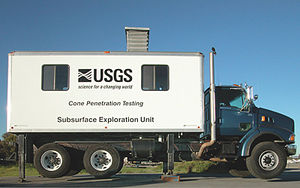
CPT-forsøg
Lastbil med udstyr til CPT-forsøg (USAs geologiske undersøgelse USGS).
Et CPT-forsøg eller en tryksondering er en geoteknisk undersøgelsesmetode til måling af jords styrke. Forsøgsudstyret består af en stålsonde med konisk spids og cylinderformet kappe, som i en kontinuert bevægelse presses ned i jorden. Under nedpresningen måles løbende jordmaterialets tryk på spidsen, dets friktion på kappen samt poretrykket i jorden. Forsøget er meget benyttet i bygge- og anlægsbranchen, idet det i én arbejdsgang giver oplysninger om både jordens styrke og sammensætning, gerne ned til flere titals meters dybde.